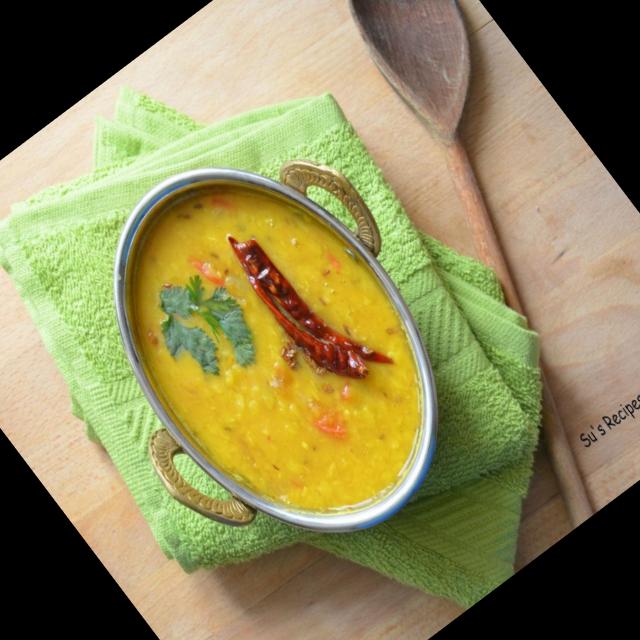
Dish: dal_makhani